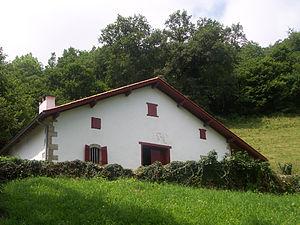
Maison de naissance de saint Michel Garicoïts dans le hameau de Ibarre, dans les Pays basques français.
Saint-Just-Ibarre est une commune française située dans le département des Pyrénées-Atlantiques, en région Nouvelle-Aquitaine.
Ibarre est une ancienne commune française du département des Pyrénées-Atlantiques. Le 25 juin 1841, la commune fusionne avec Saint-Just pour former la nouvelle commune de Saint-Just-Ibarre.